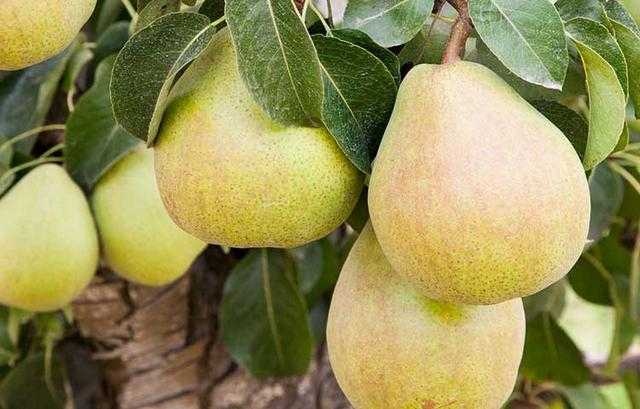
Label: Pear